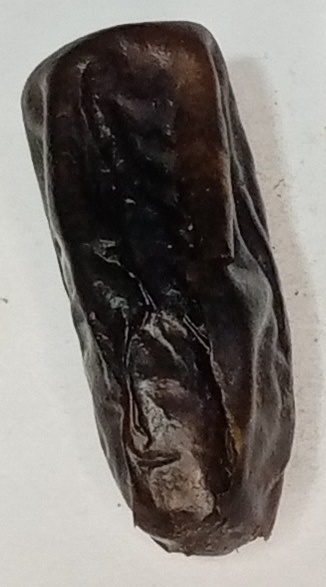
Variety: gajar
Size: small
Grade: grade-1